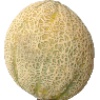
Label: cantaloupe